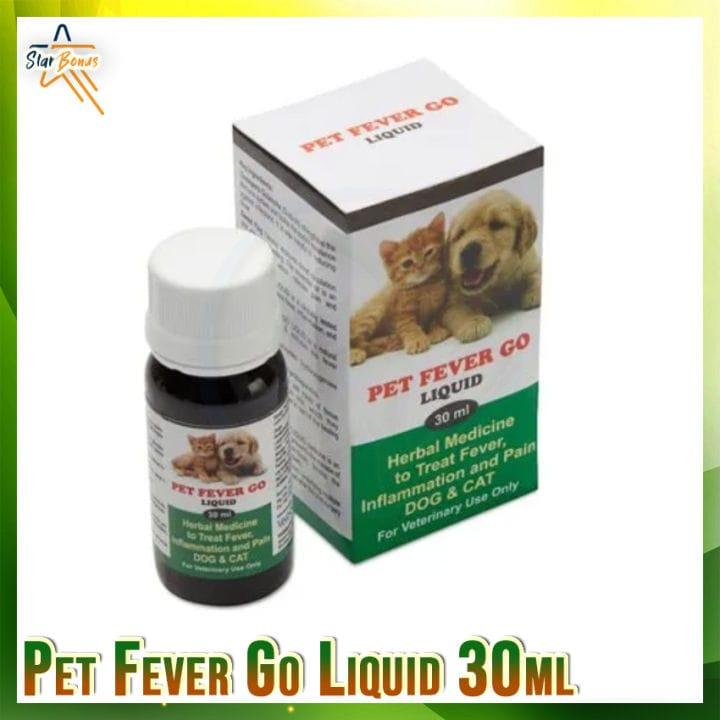
Dawa ya kimiminika inayotumika kwa wanyama wakufugwa kama vile paka na mbwa ikiwa imehifadhiwa katika chupa ndogo, iliyofungwa vizuri pembeni kukiwa na boksi ambalo linamaandishi yenye jina la dawa hiyo na namna ya kutumia.